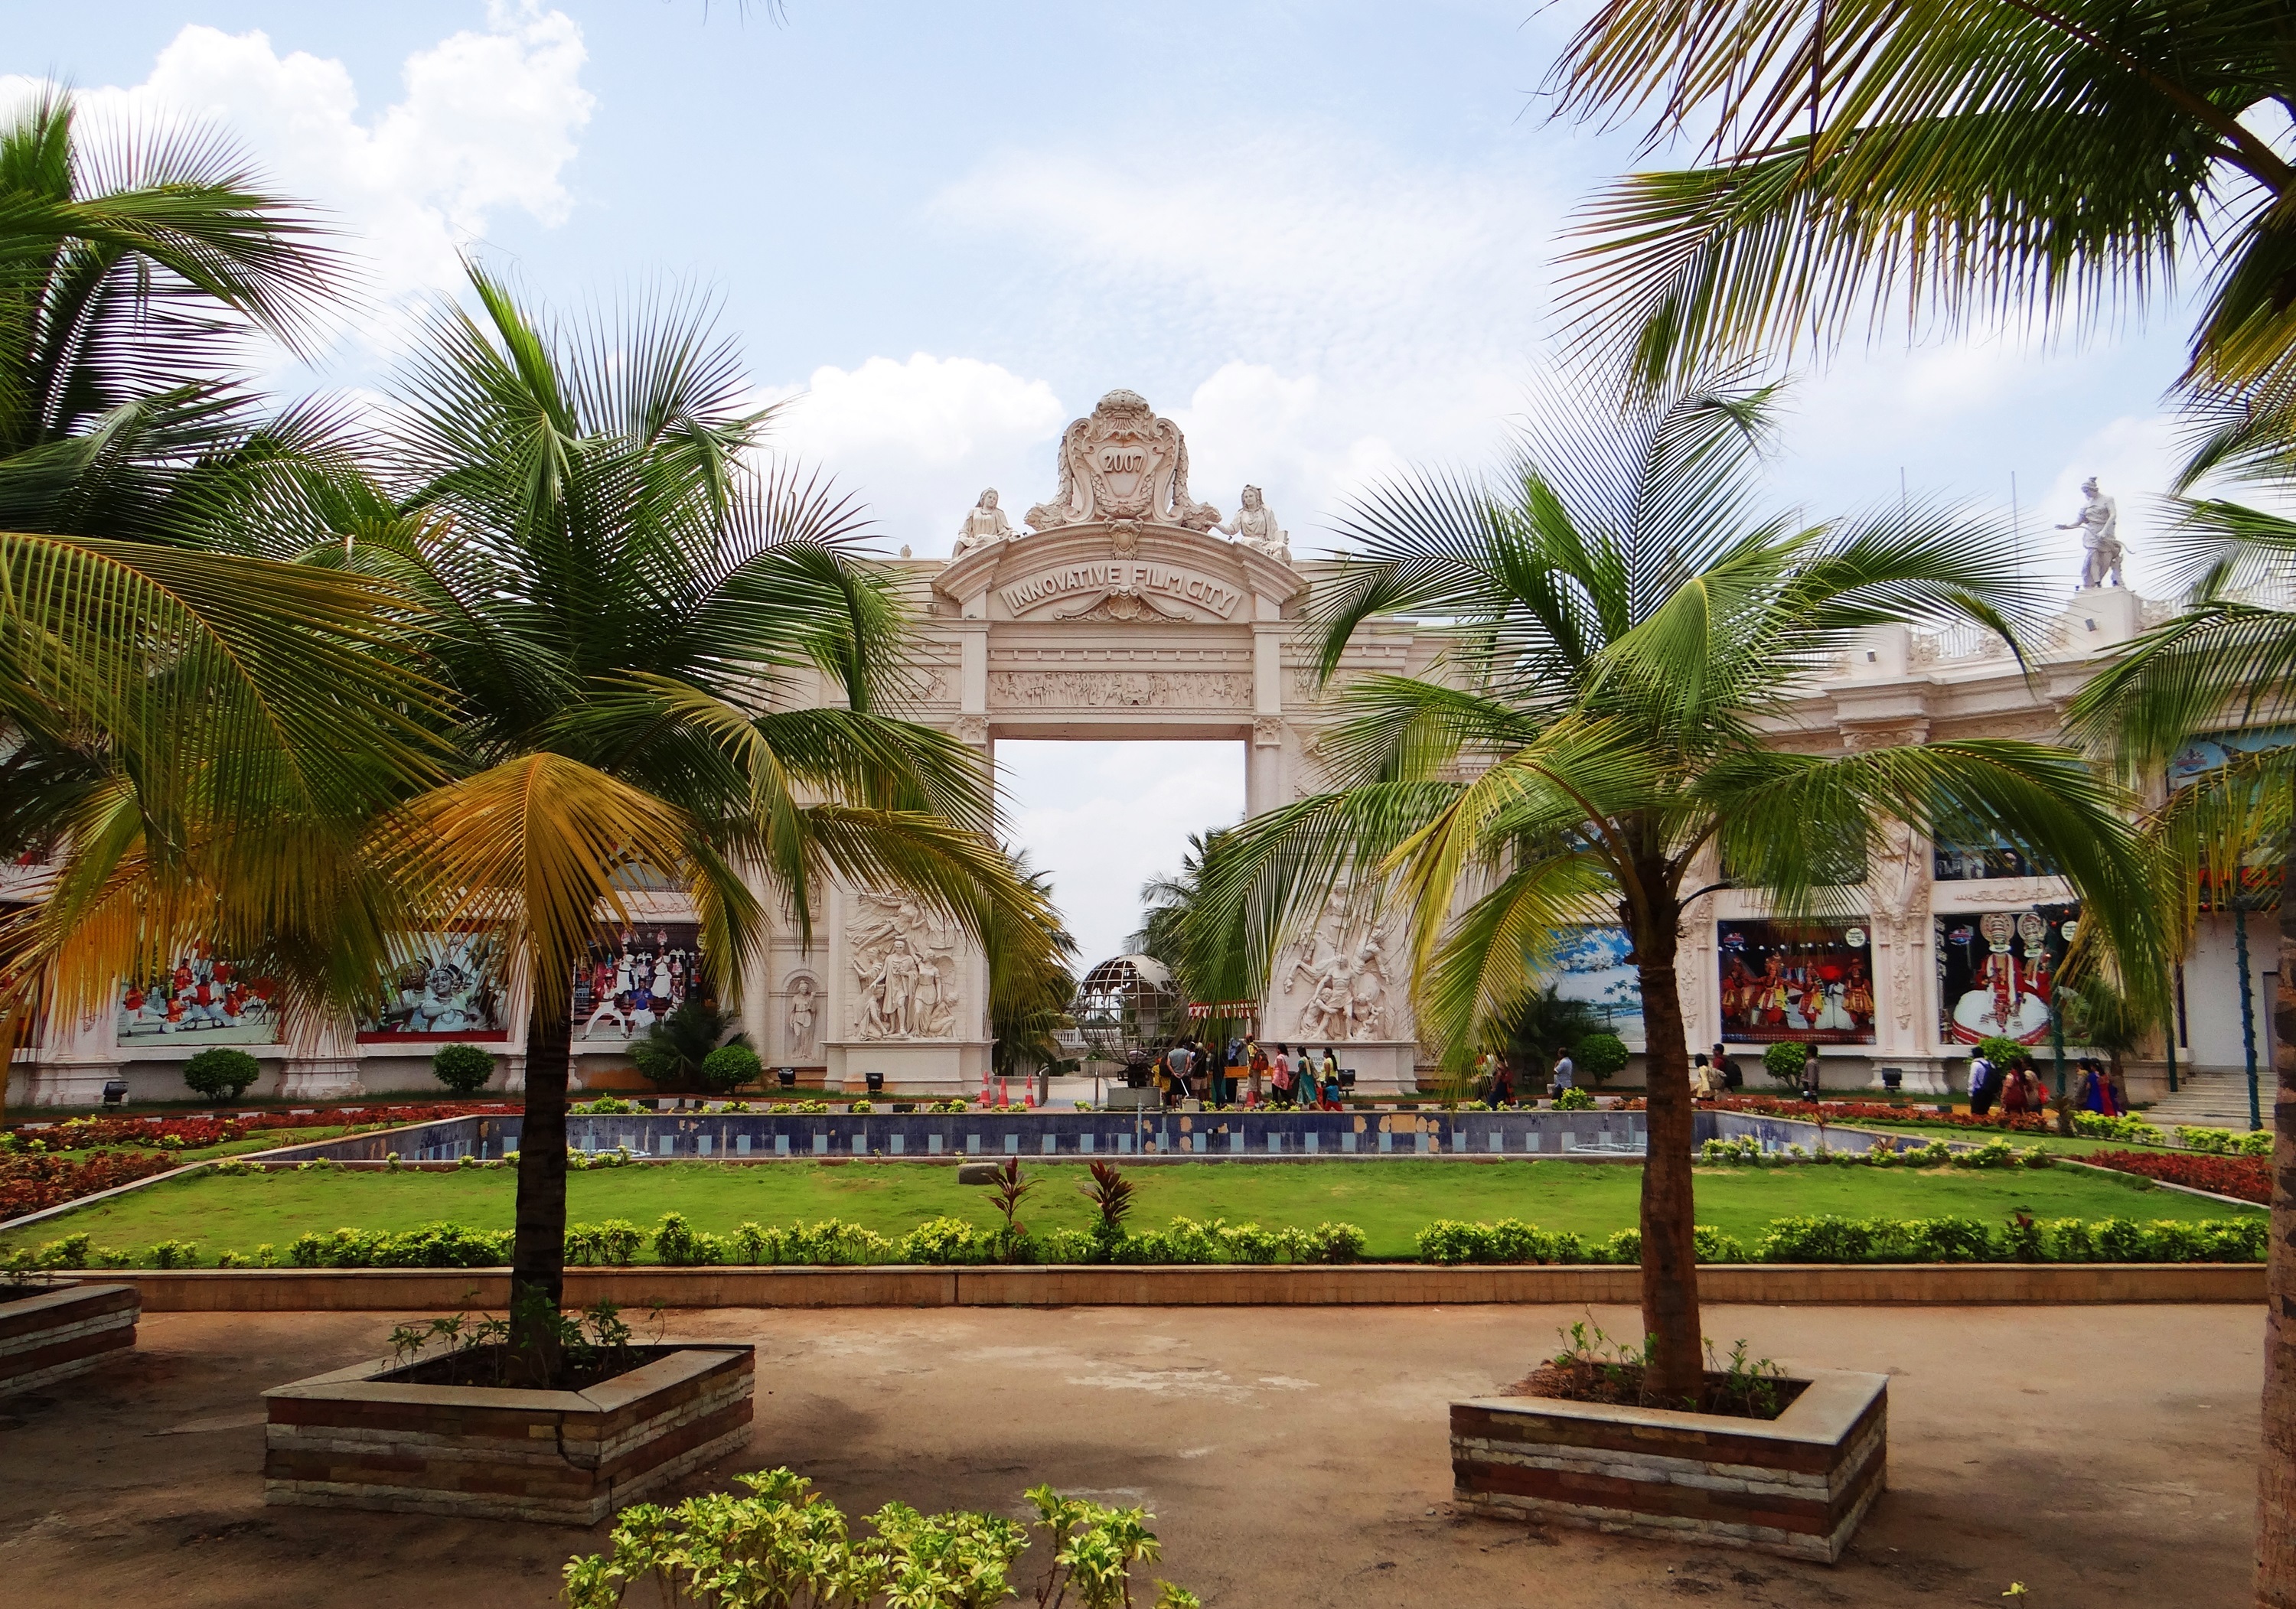
architecture, structure, building, palace, vacation, travel, entrance, plaza, tourism, gate, courtyard, resort, town square, india, estate, bengaluru, bangalore, hacienda, innovative, arecales, palm family, film city